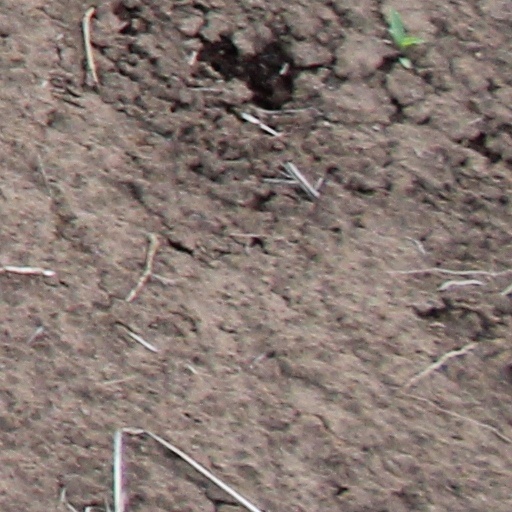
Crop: wheat